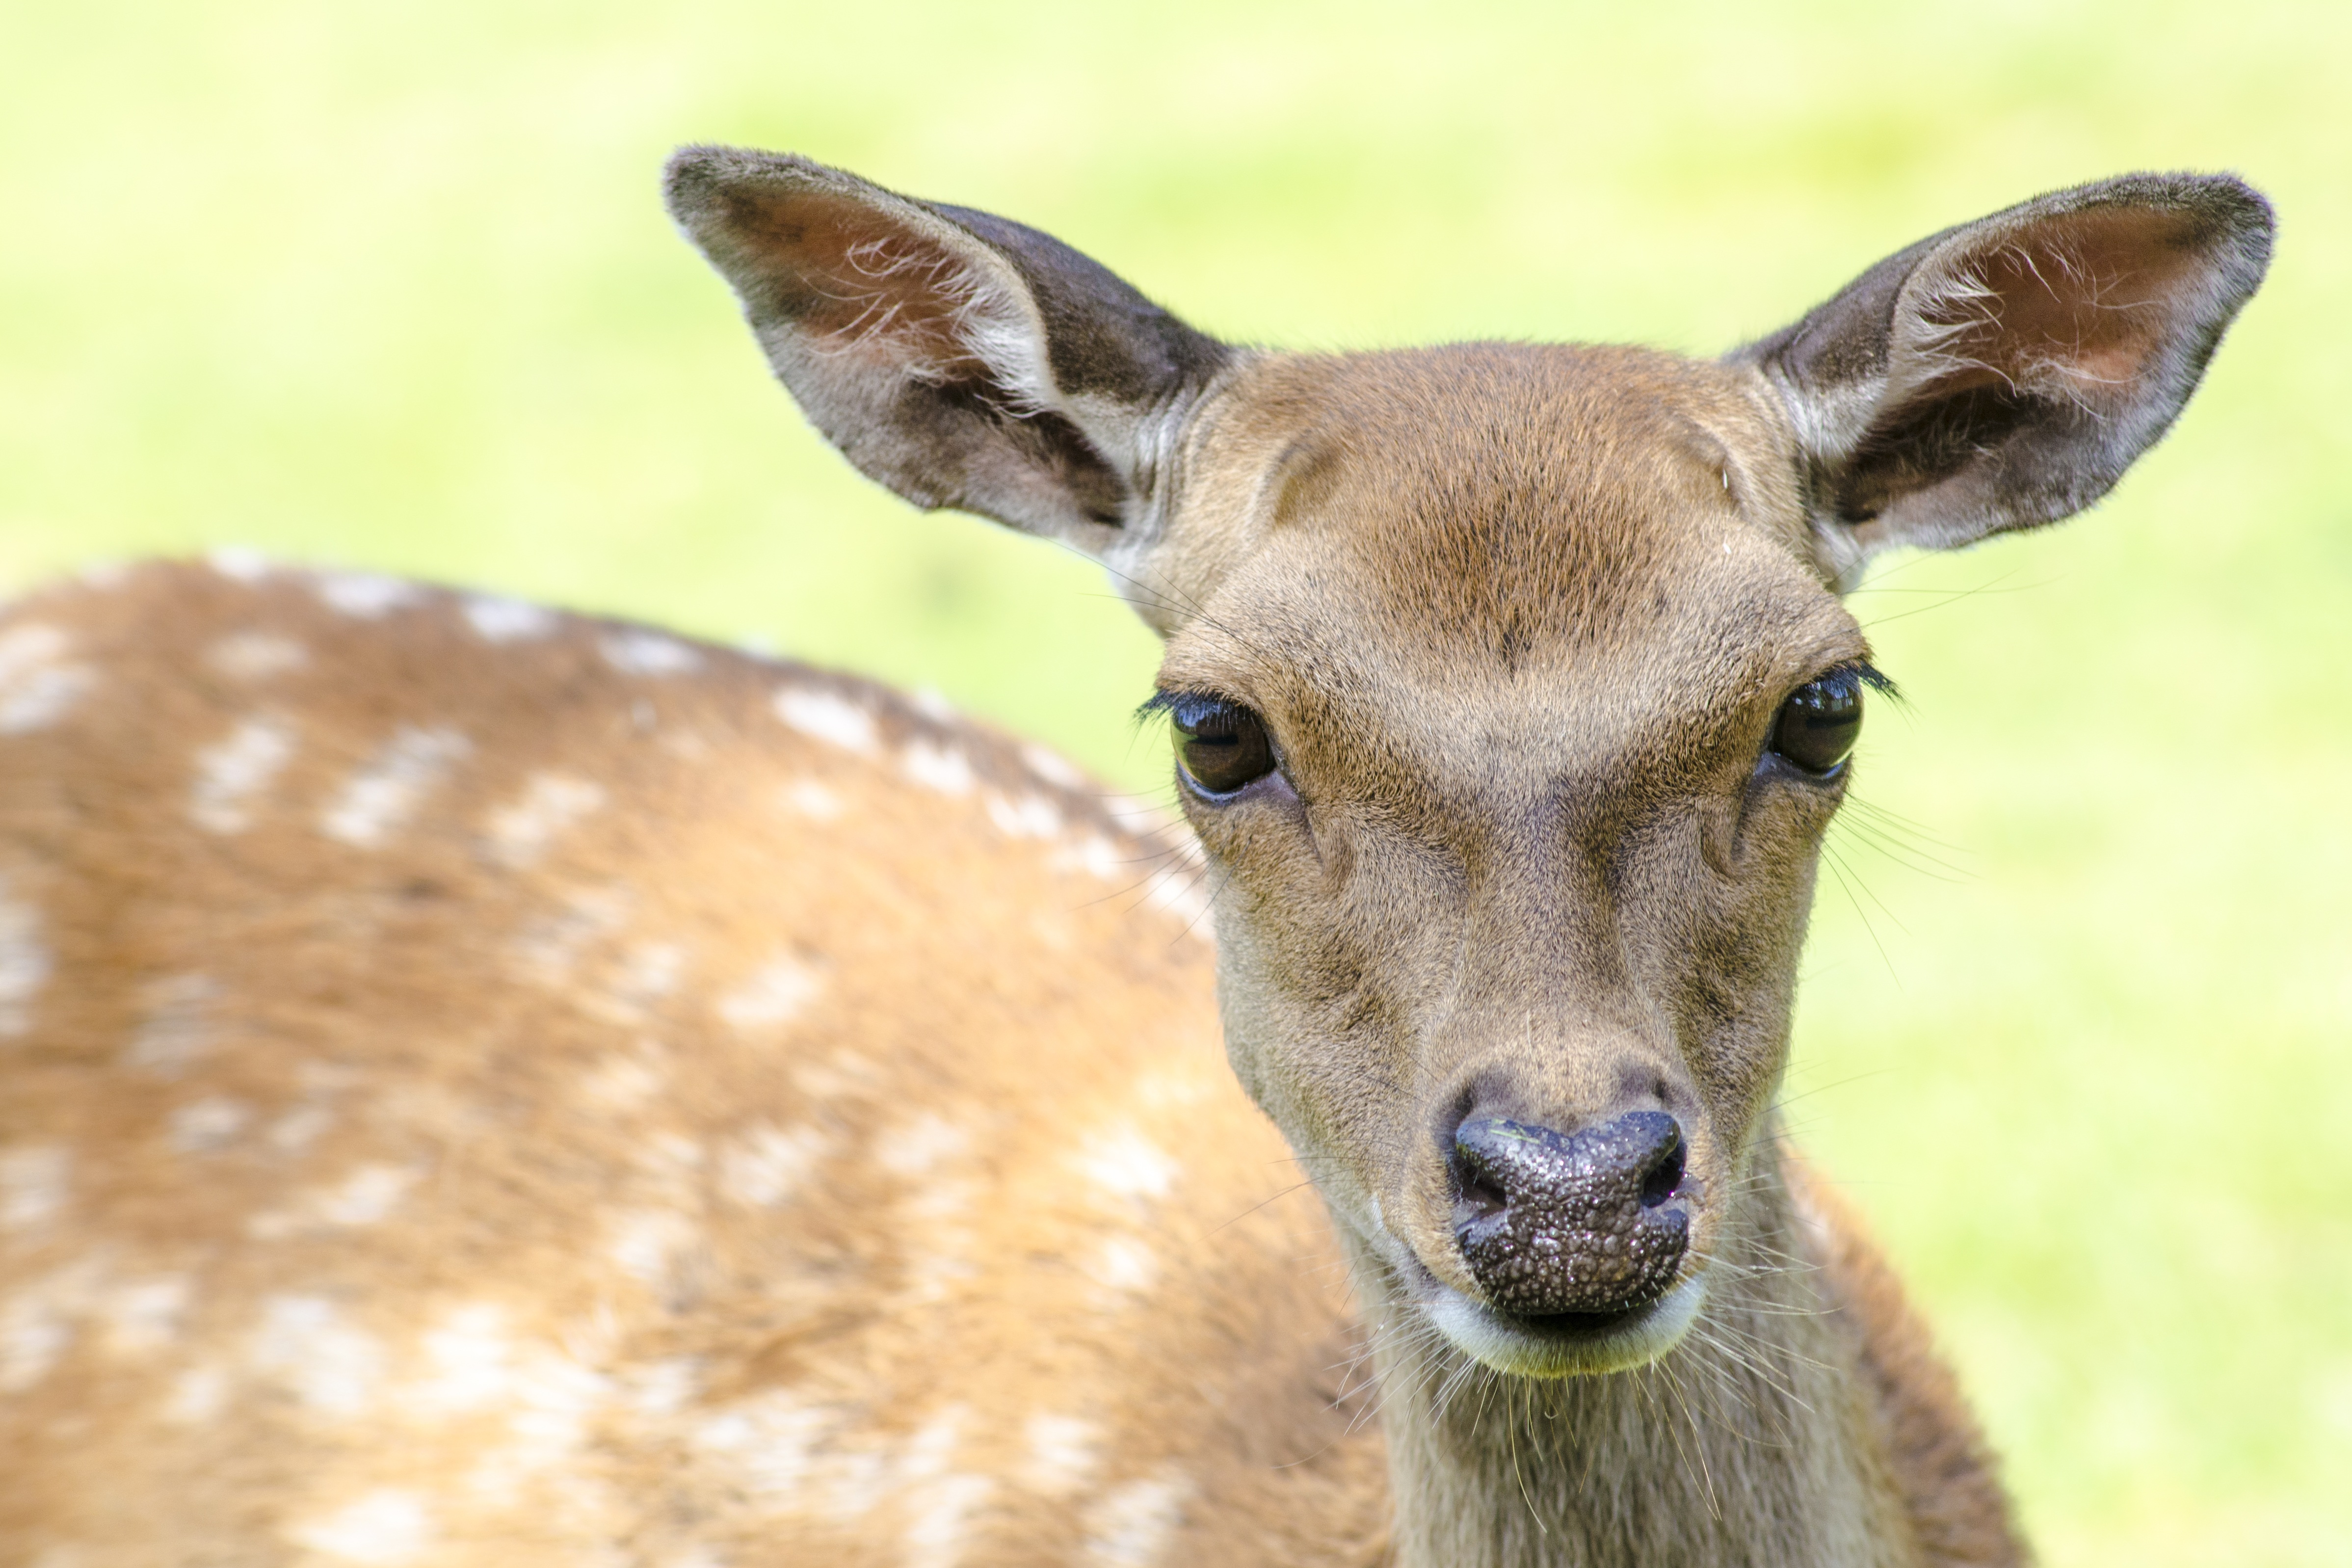
nature, wildlife, wild, deer, young, natural, mammal, fauna, fawn, spots, vertebrate, alert, white tailed deer, musk deer